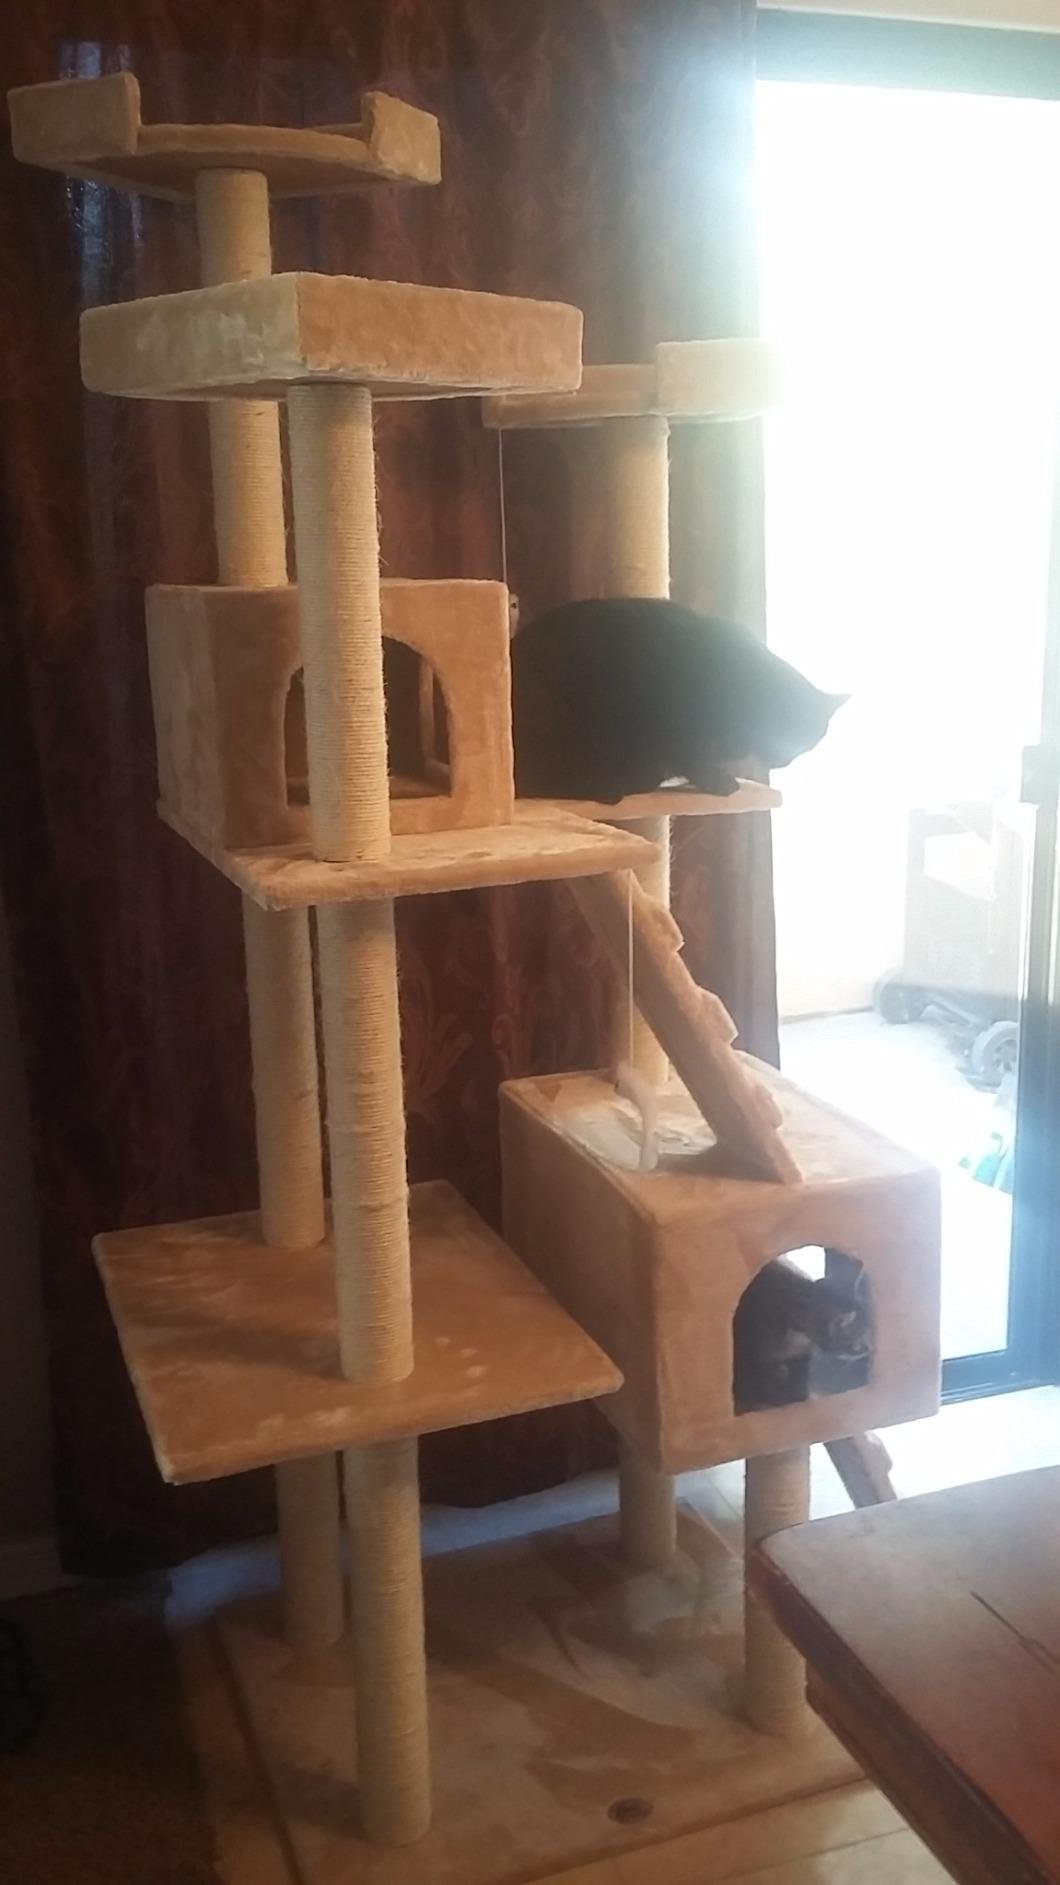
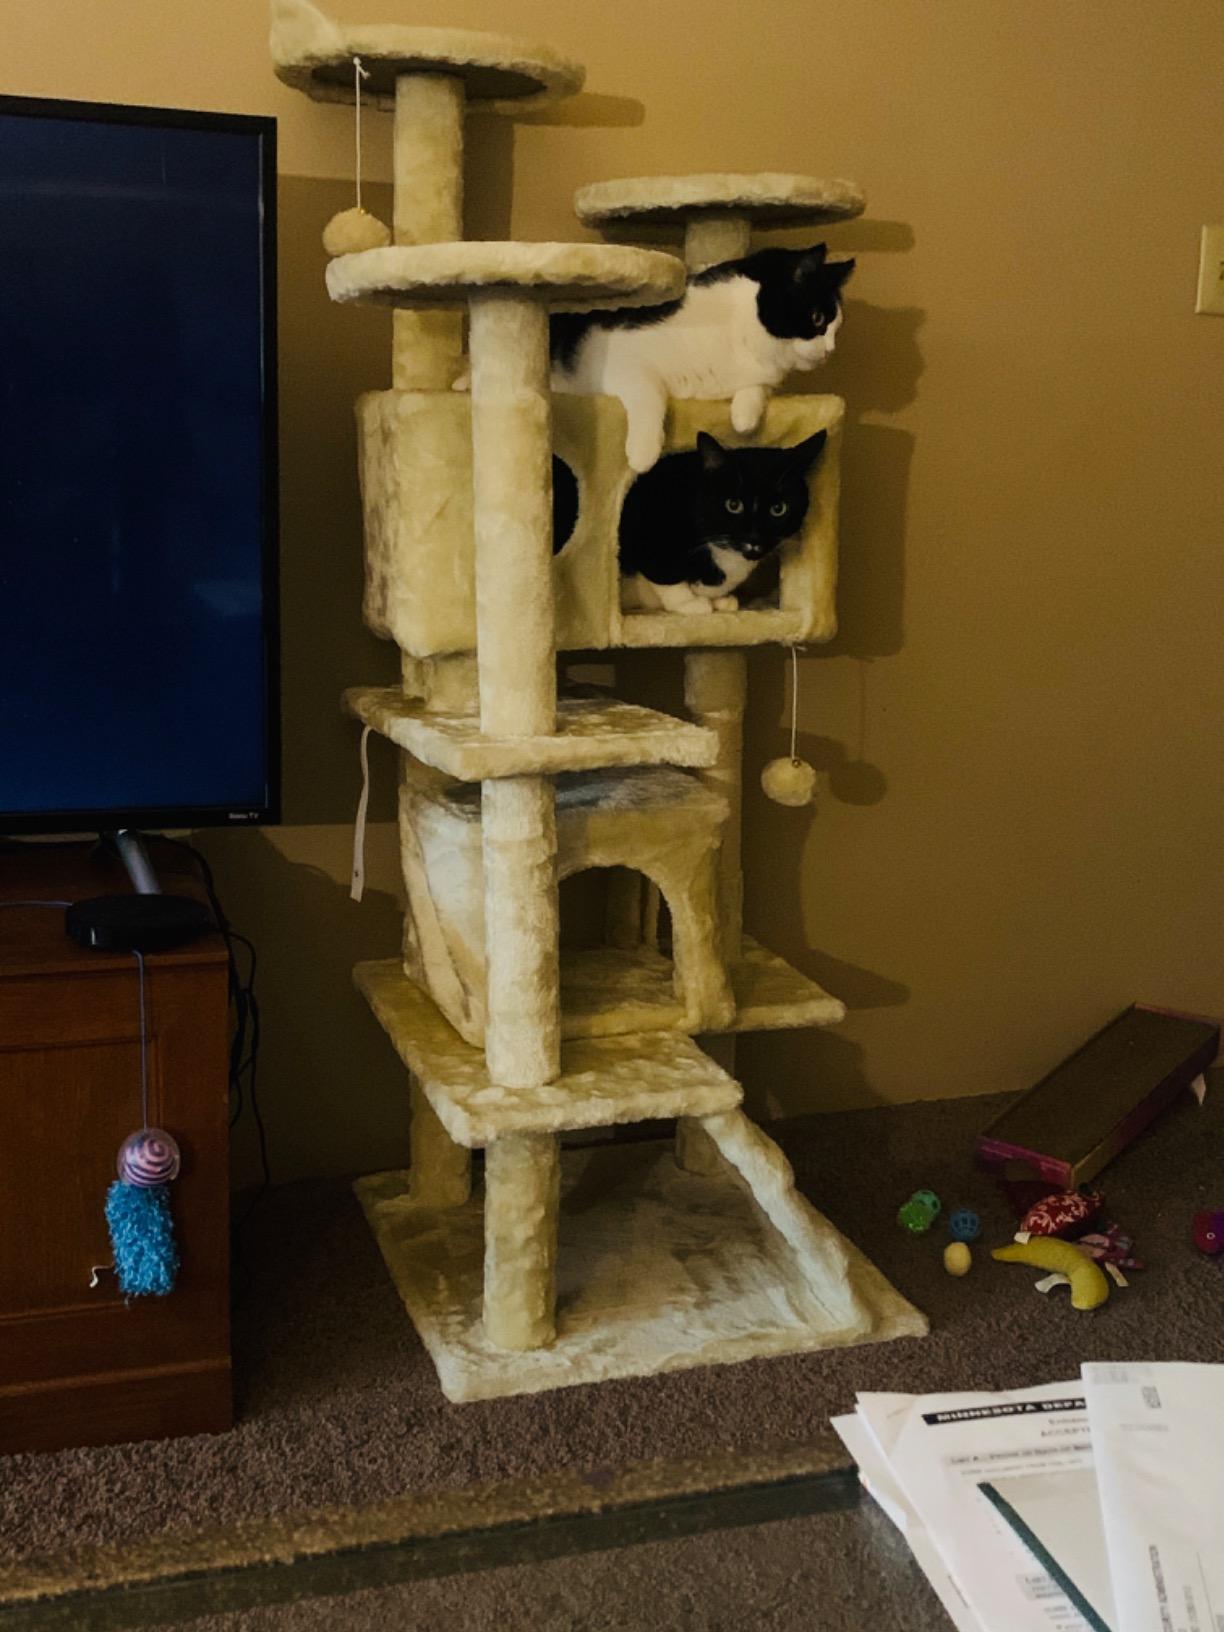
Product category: items_cat tree
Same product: no